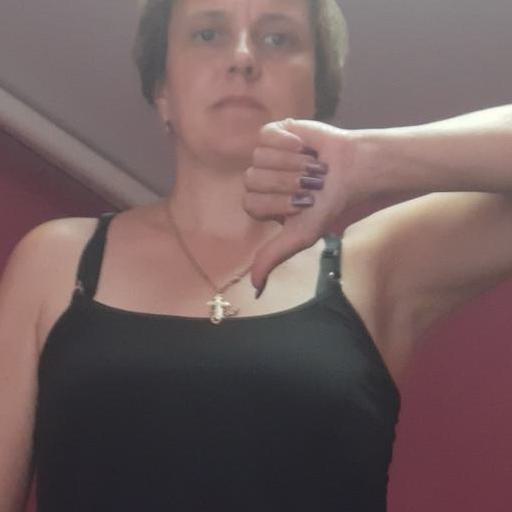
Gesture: dislike